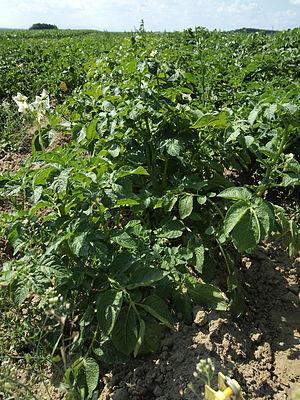
'Heideniere' est une variété de pomme de terre traditionnelle allemande. Elle doit son nom à l'endroit où elle a été sélectionnée, le parc naturel de la lande de Lunebourg, et à la forme du tubercule qui évoque celle d'un rein.